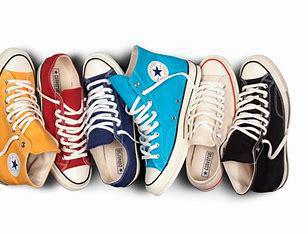
Brand: Converse
Model: Chuck Taylor All Star 1970S